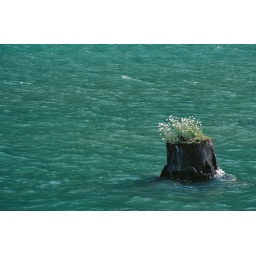
wild flowers growing on a stump in the middle of a wild river